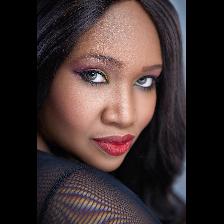
Label: Human